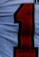
Number: 1